Bakary Sako

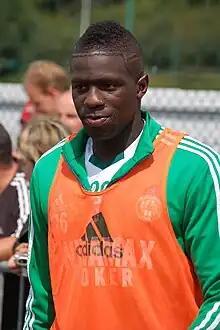
Sako with Saint-Étienne in 2011

Bakary Sako (born 26 April 1988) is a professional footballer who plays as a midfielder for French Championnat National 2 club FC 93. He has previously played for English League clubs Crystal Palace, Wolverhampton Wanderers, and West Bromwich Albion. From 2014 to 2017, he played for the Mali national team.